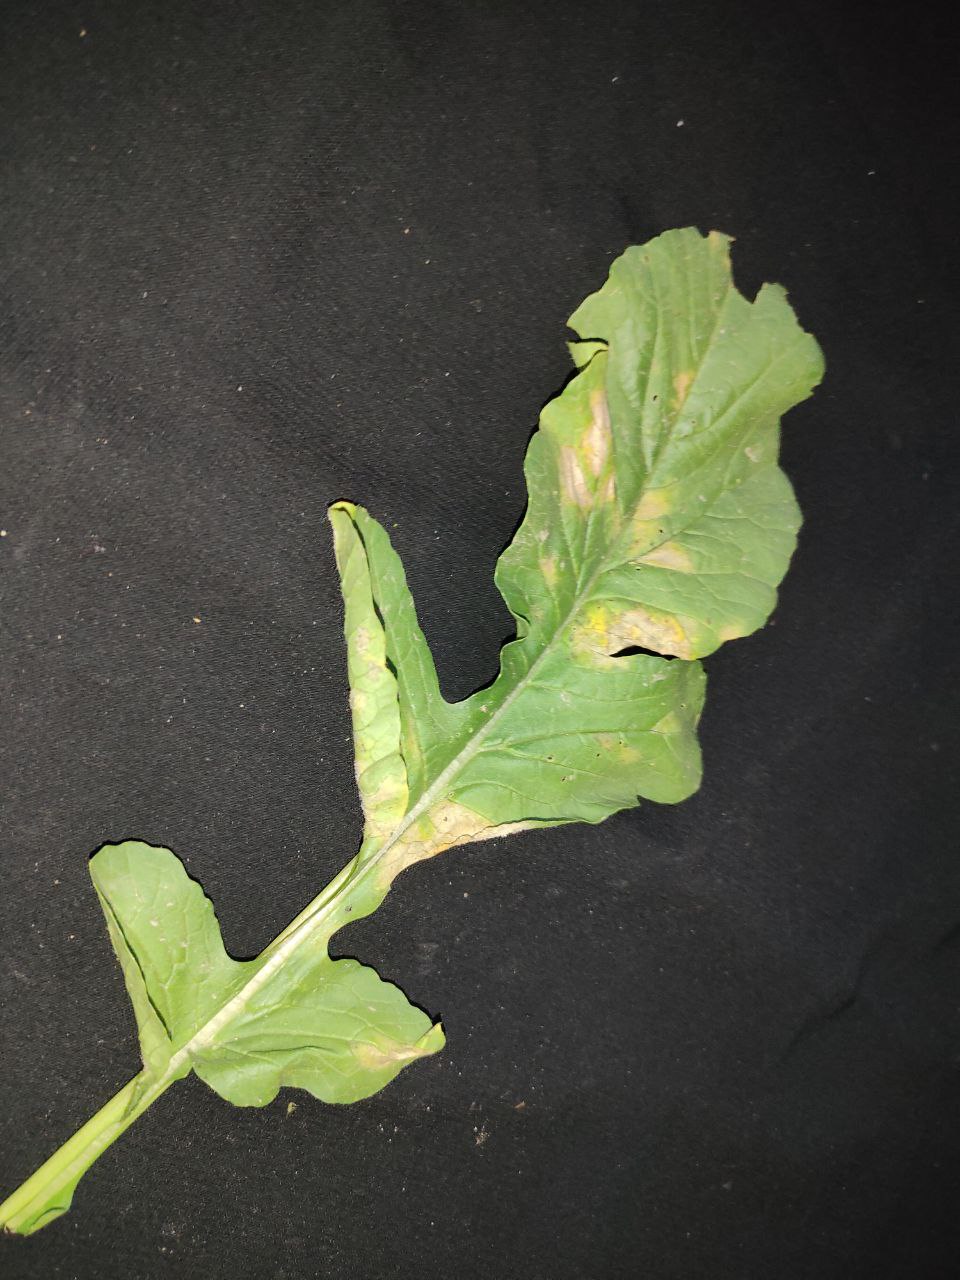
Label: Mosaic virus